Louis Côté (politician)

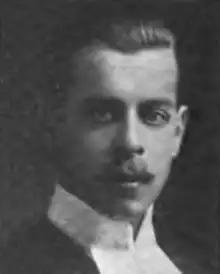

Louis Côté (September 13, 1890 – February 2, 1943) was an Ontario lawyer and political figure. He represented Ottawa East in the Legislative Assembly of Ontario as a Conservative from 1929 to 1934 and was also a Conservative member of the Senate of Canada for Ottawa East division from 1933 to 1943.